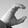
ASL letter: C